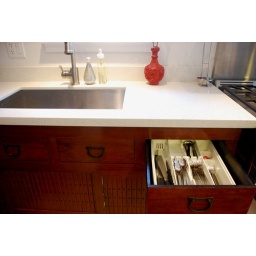
only workable drawer in sink cabinet